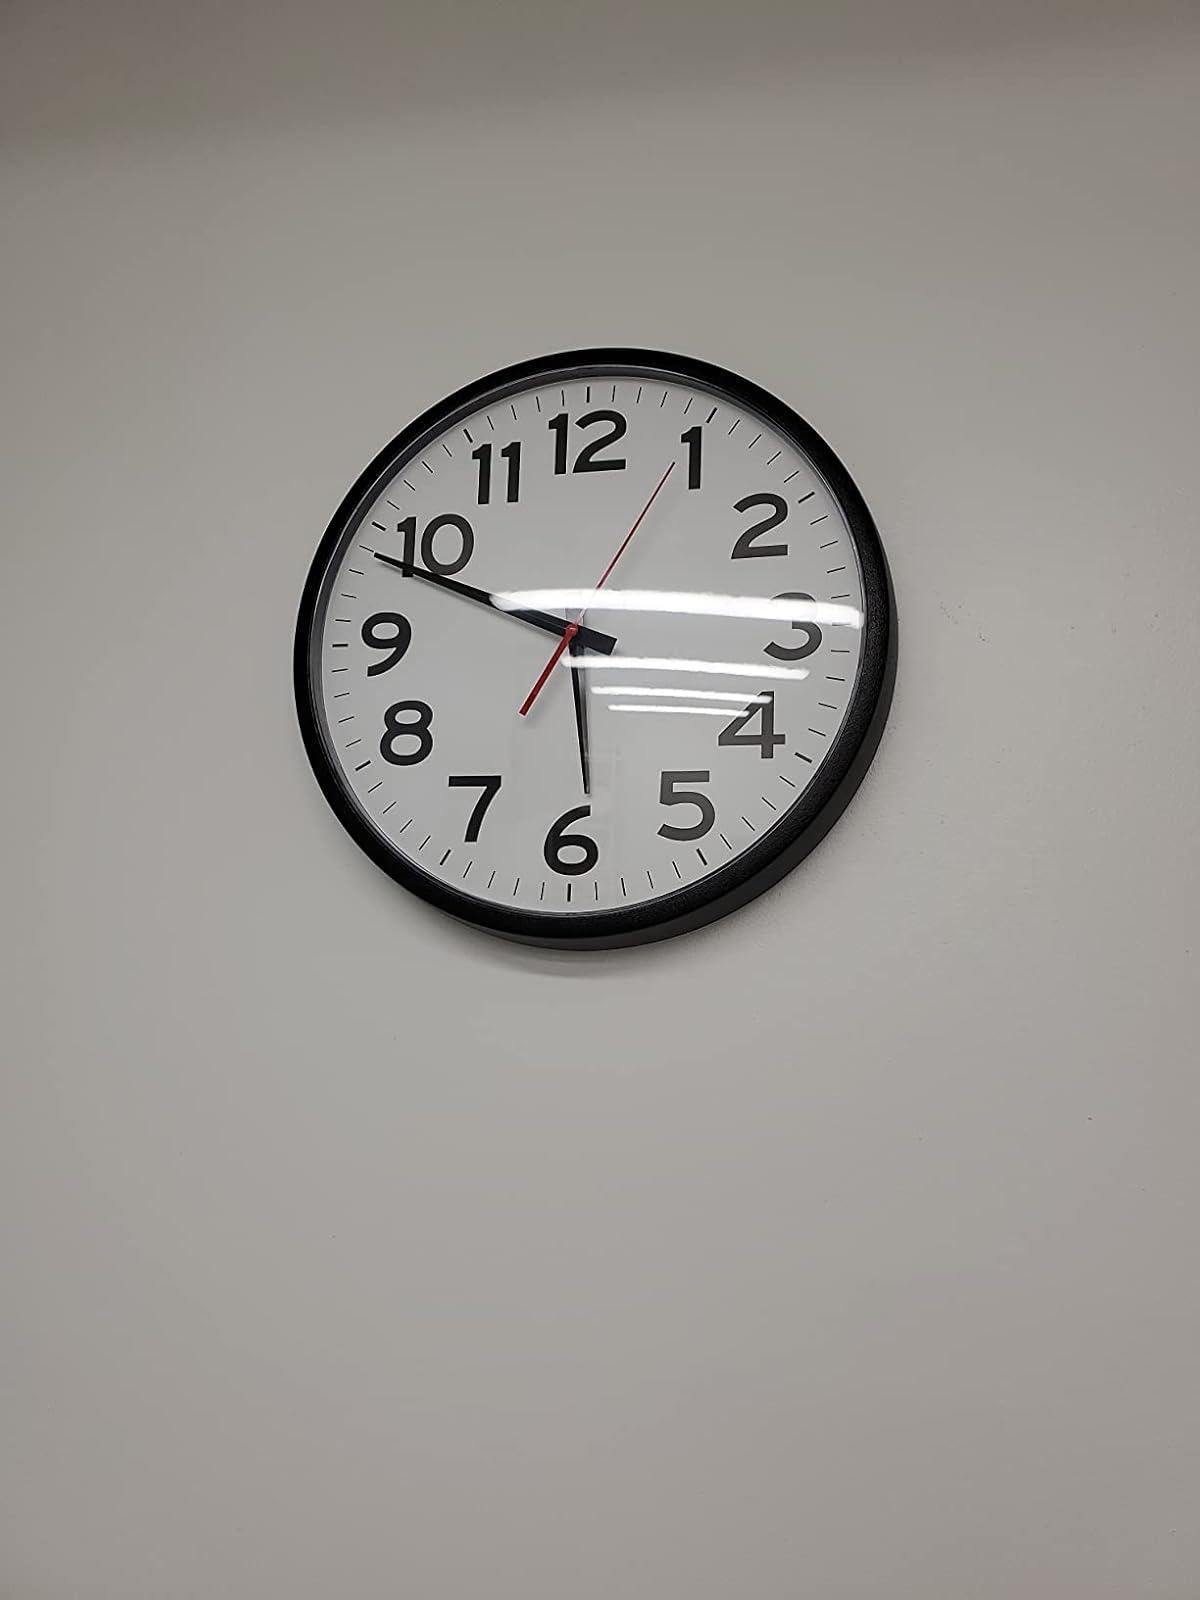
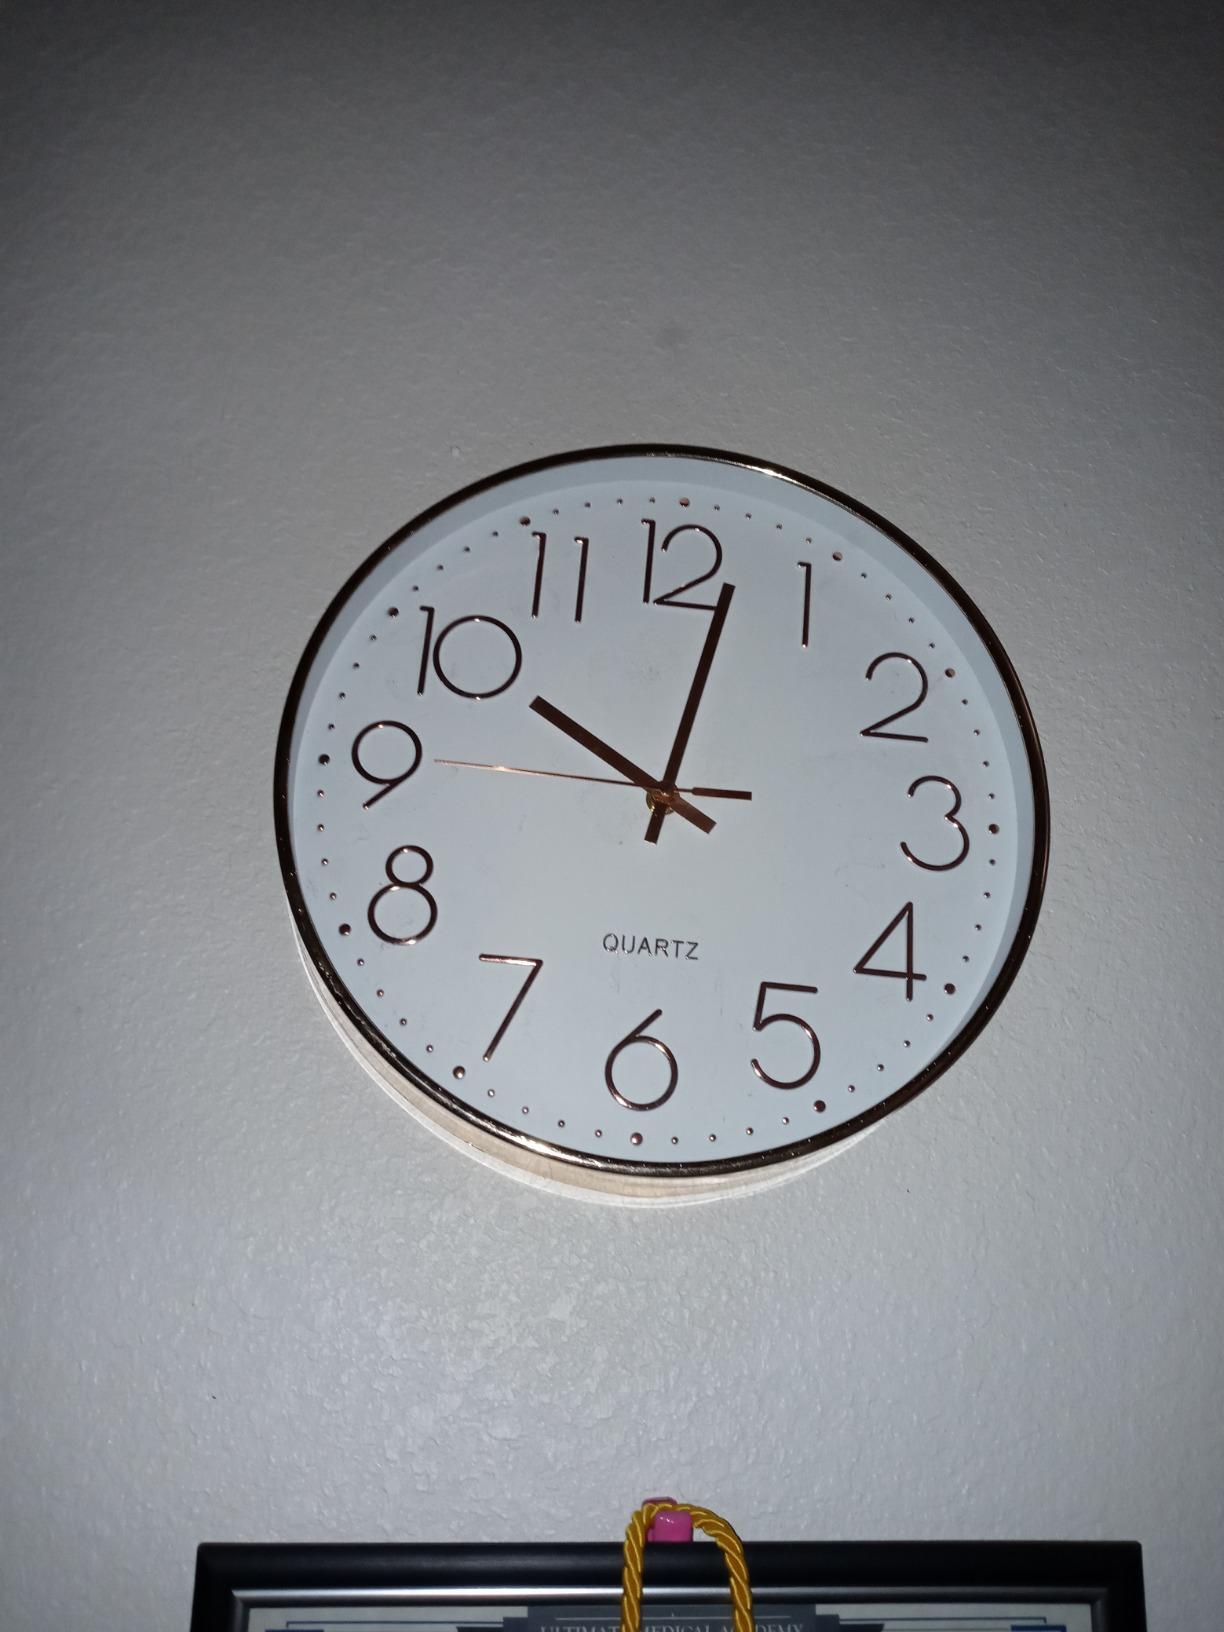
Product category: clock
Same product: no